Naane Varuvean

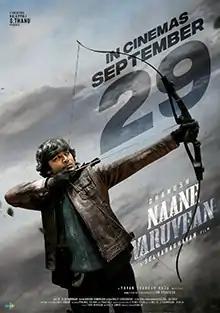
Theatrical release poster

Naane Varuvean is a 2022 Indian Tamil-language horror thriller film directed by Selvaraghavan and produced by Kalaipuli S. Thanu under V Creations. The film stars Dhanush in dual roles as the hero and villain, alongside Indhuja Ravichandran, Elli AvrRam, Prabhu, and Yogi Babu, while Selvaraghavan makes a cameo appearance.